Zsófia Torma

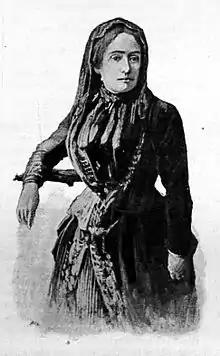
Newspaper portrait of Torma

Zsófia Torma (26 September 1832 – 14 November 1899) was a Hungarian archaeologist, anthropologist and paleontologist.